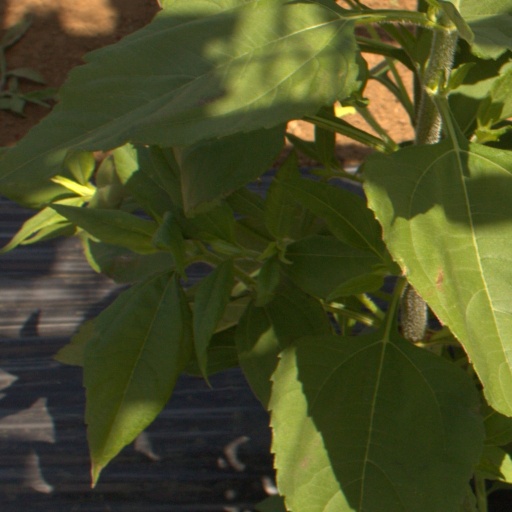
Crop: Jerusalem artichoke